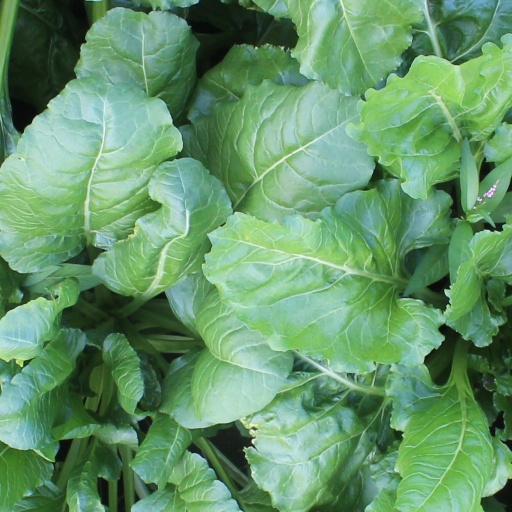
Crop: sugar beet